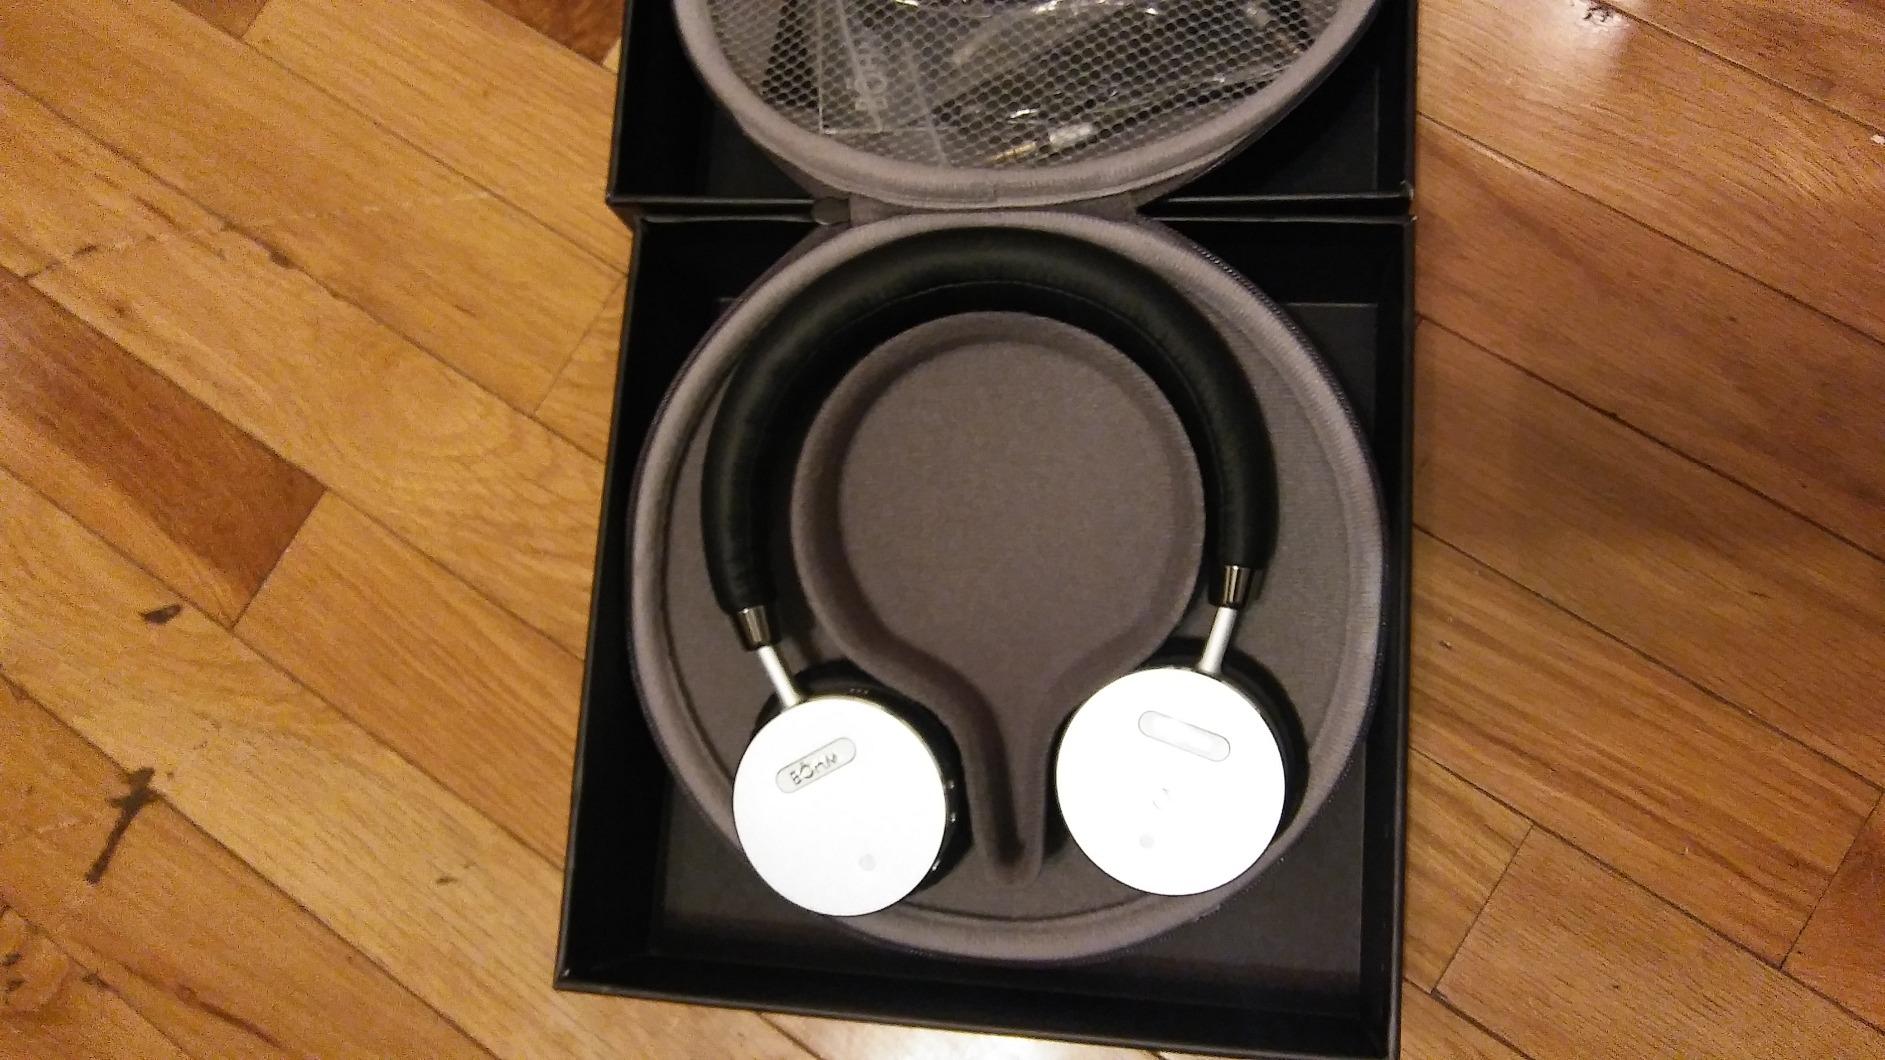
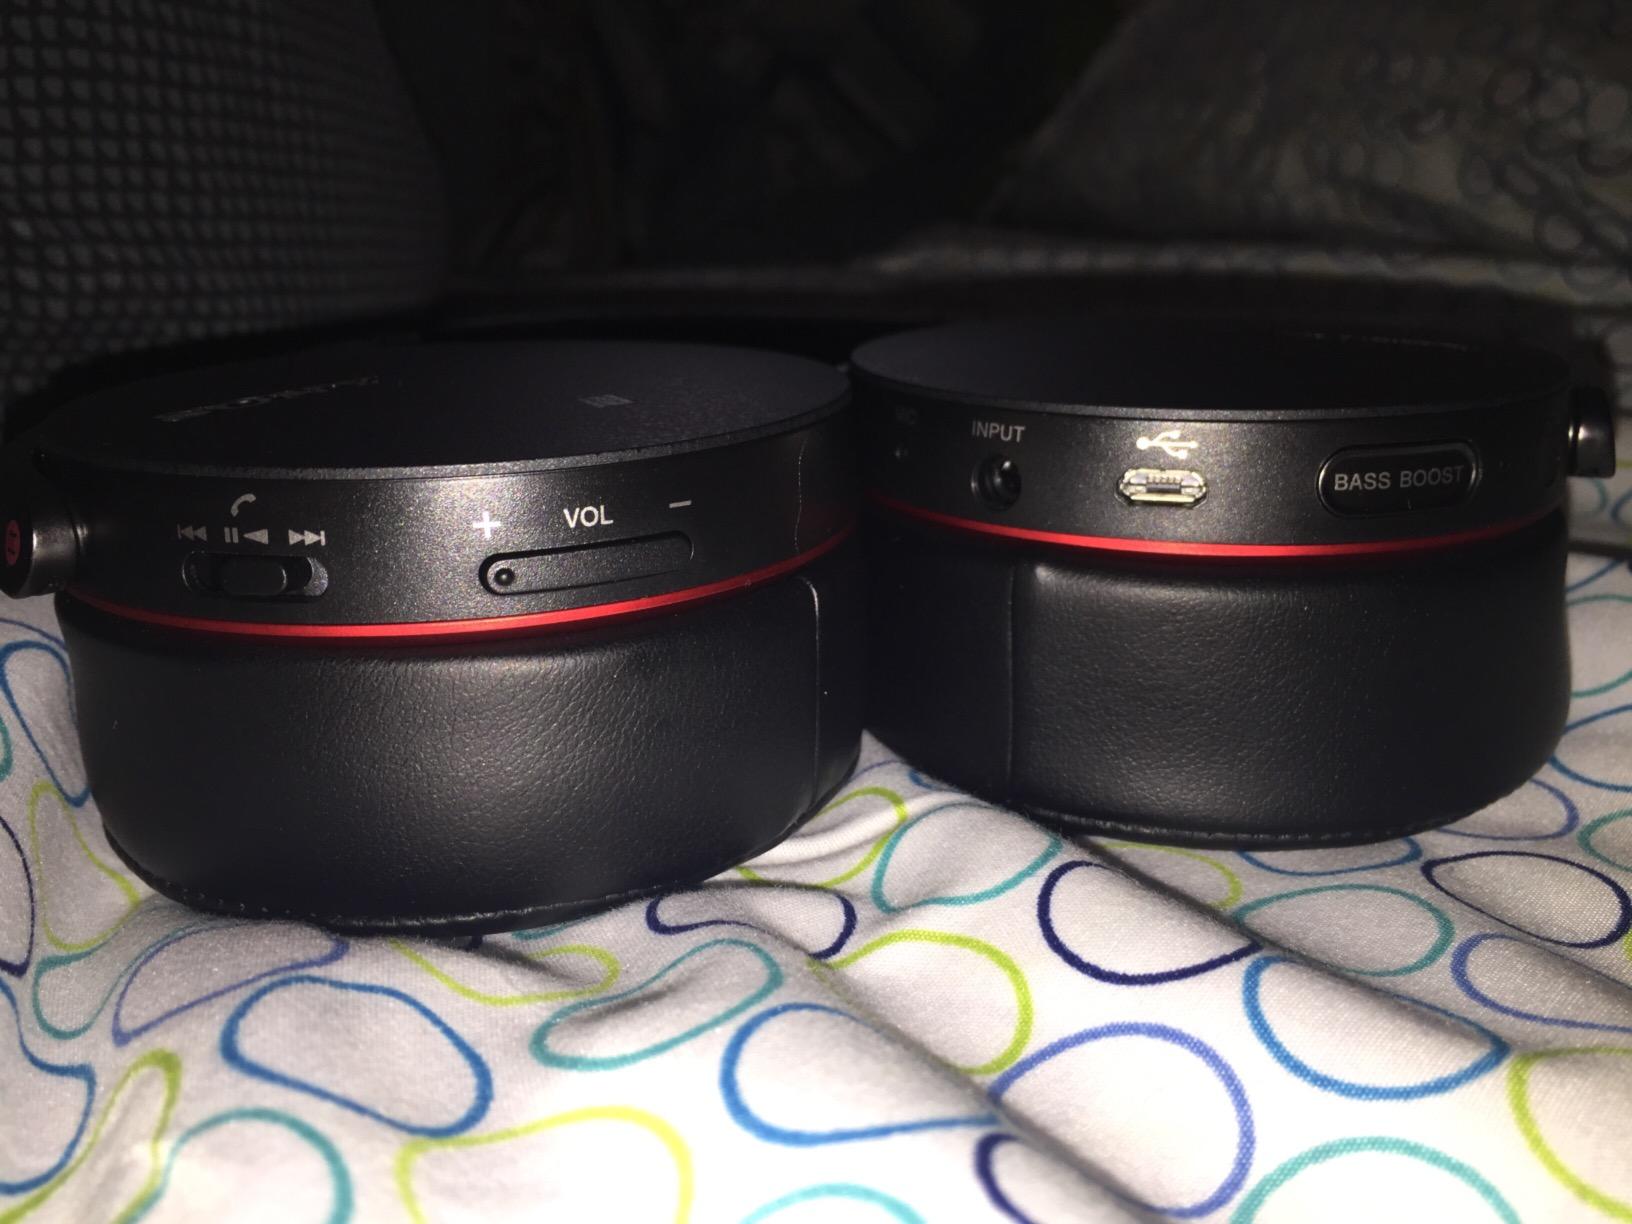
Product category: headphones
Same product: no